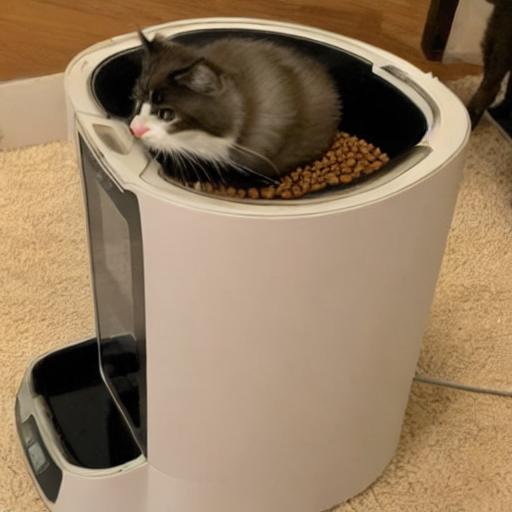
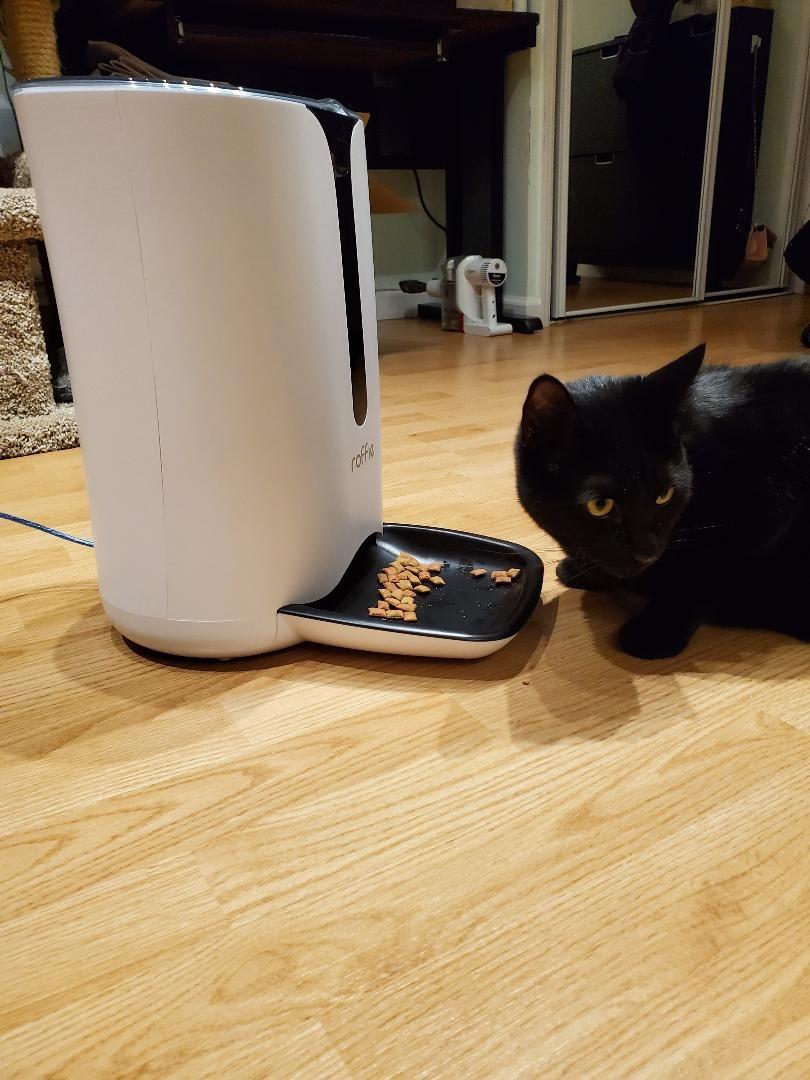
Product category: items_feeder
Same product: no